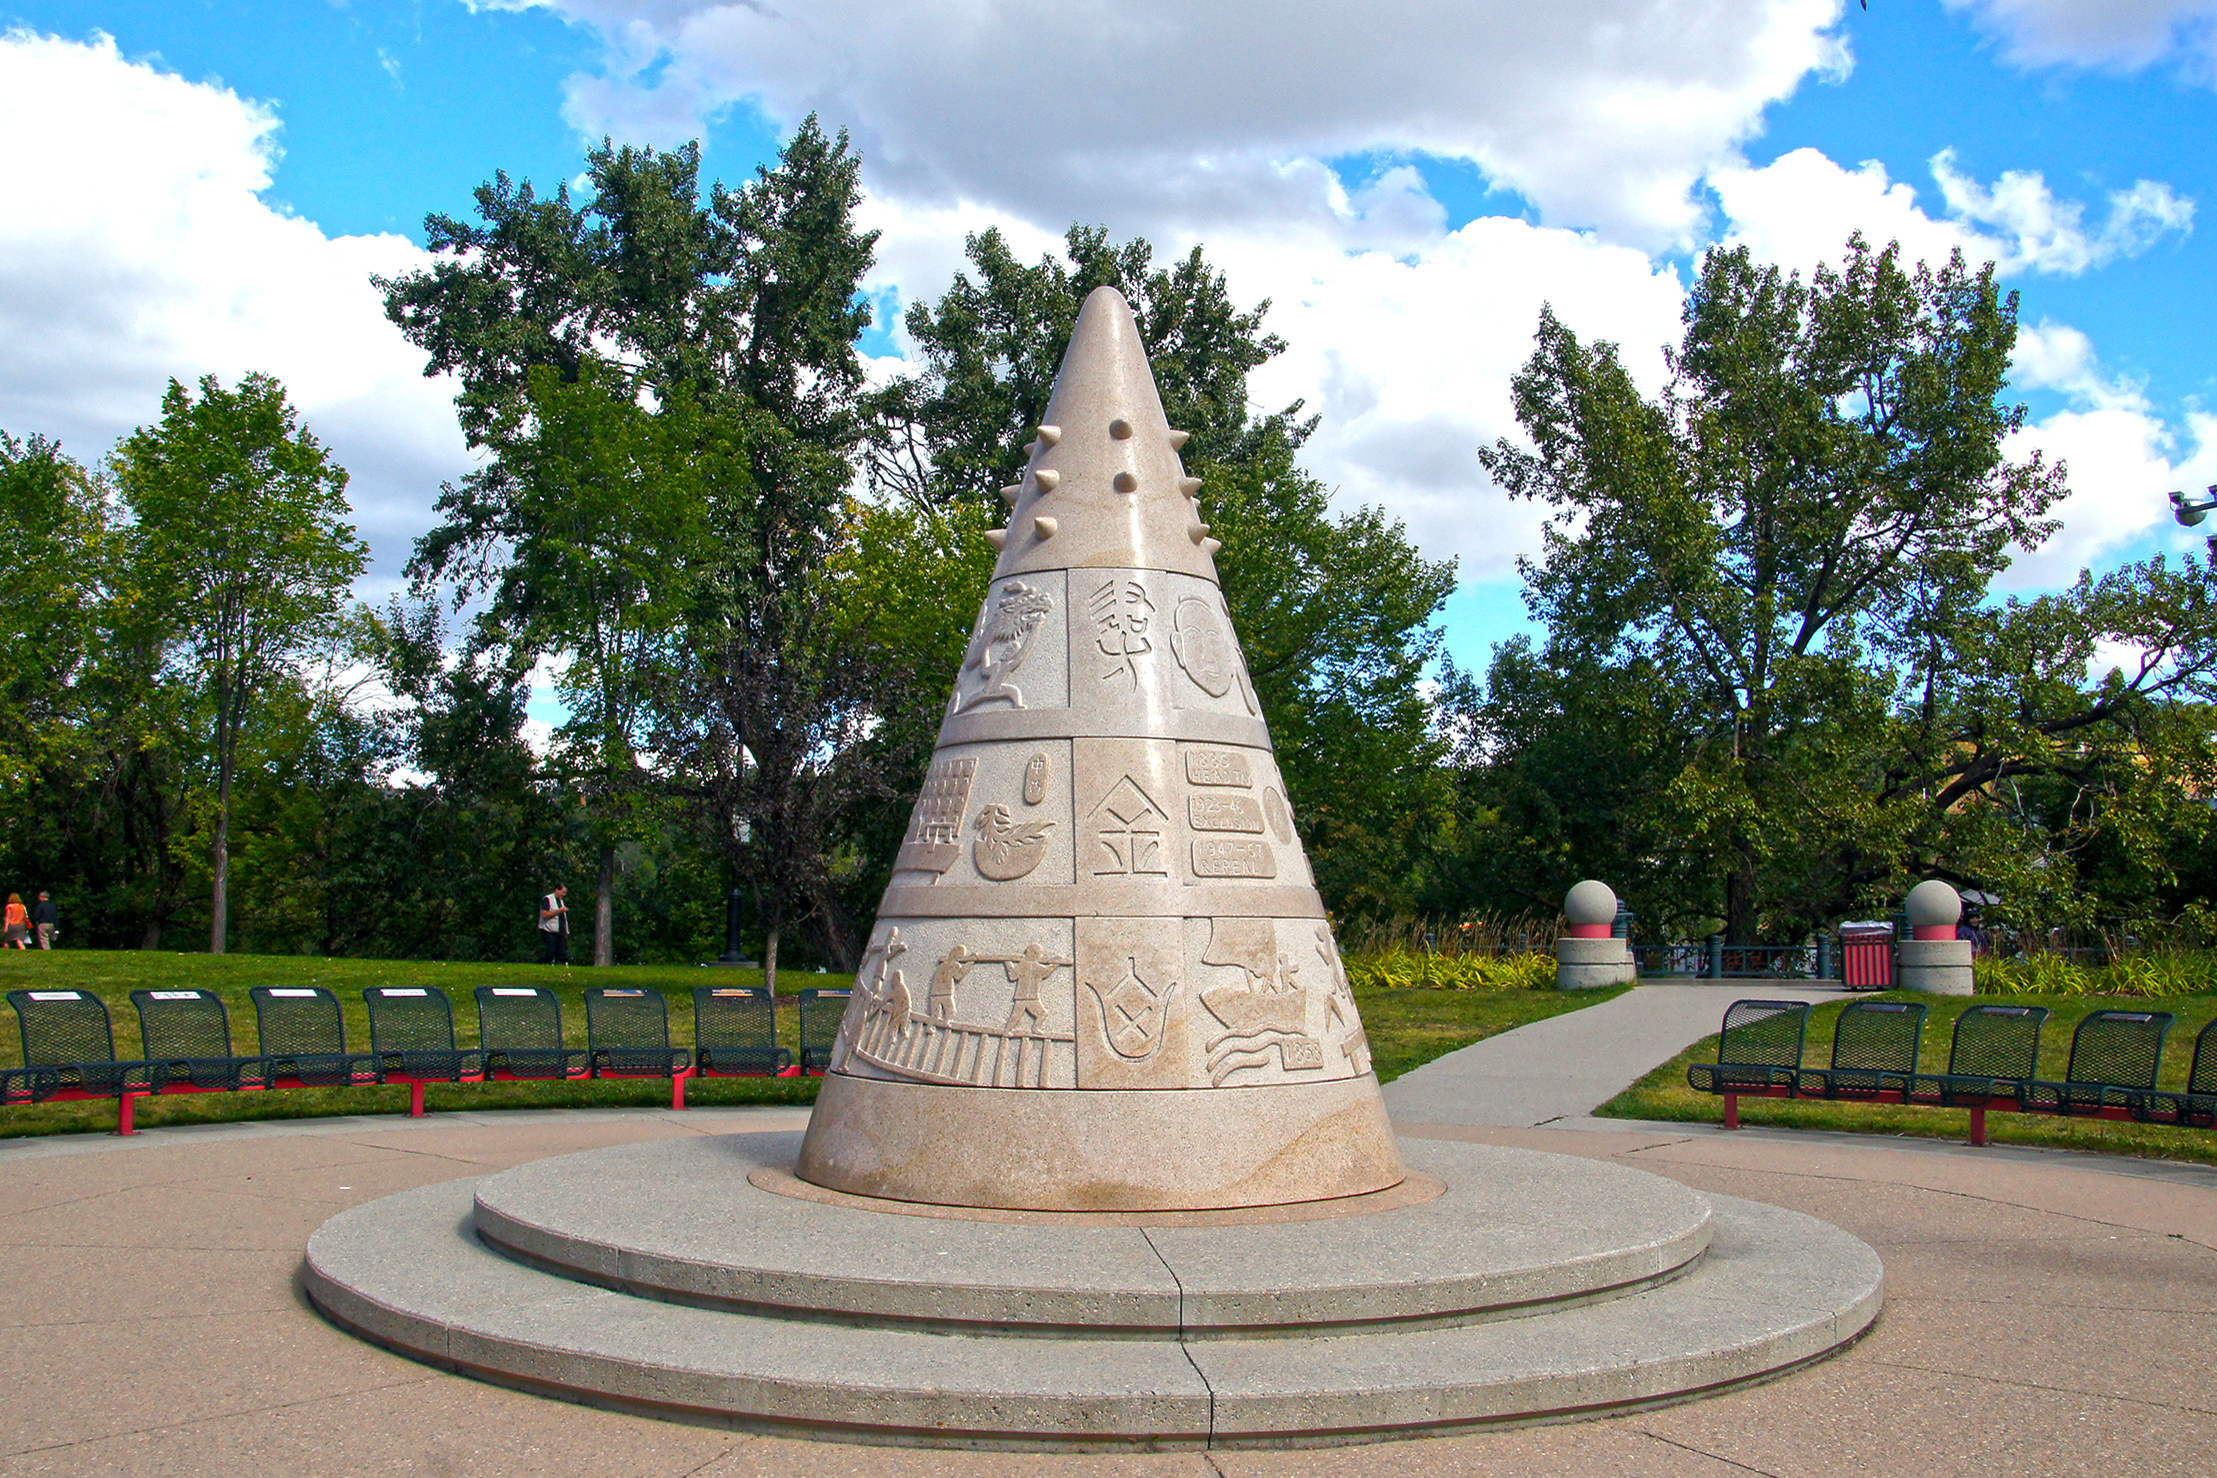
monument, plaza, park, landmark, memorial, fountain, culture, town square, publicart, sonyalpha, calgary, sonydslra580, tamron18270mmpzd, chuhonsun, chinatowncalgary, water feature